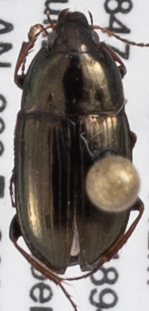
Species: Amara aenea
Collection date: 2021-06-15
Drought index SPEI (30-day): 0.334
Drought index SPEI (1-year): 0.39
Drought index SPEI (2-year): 0.612